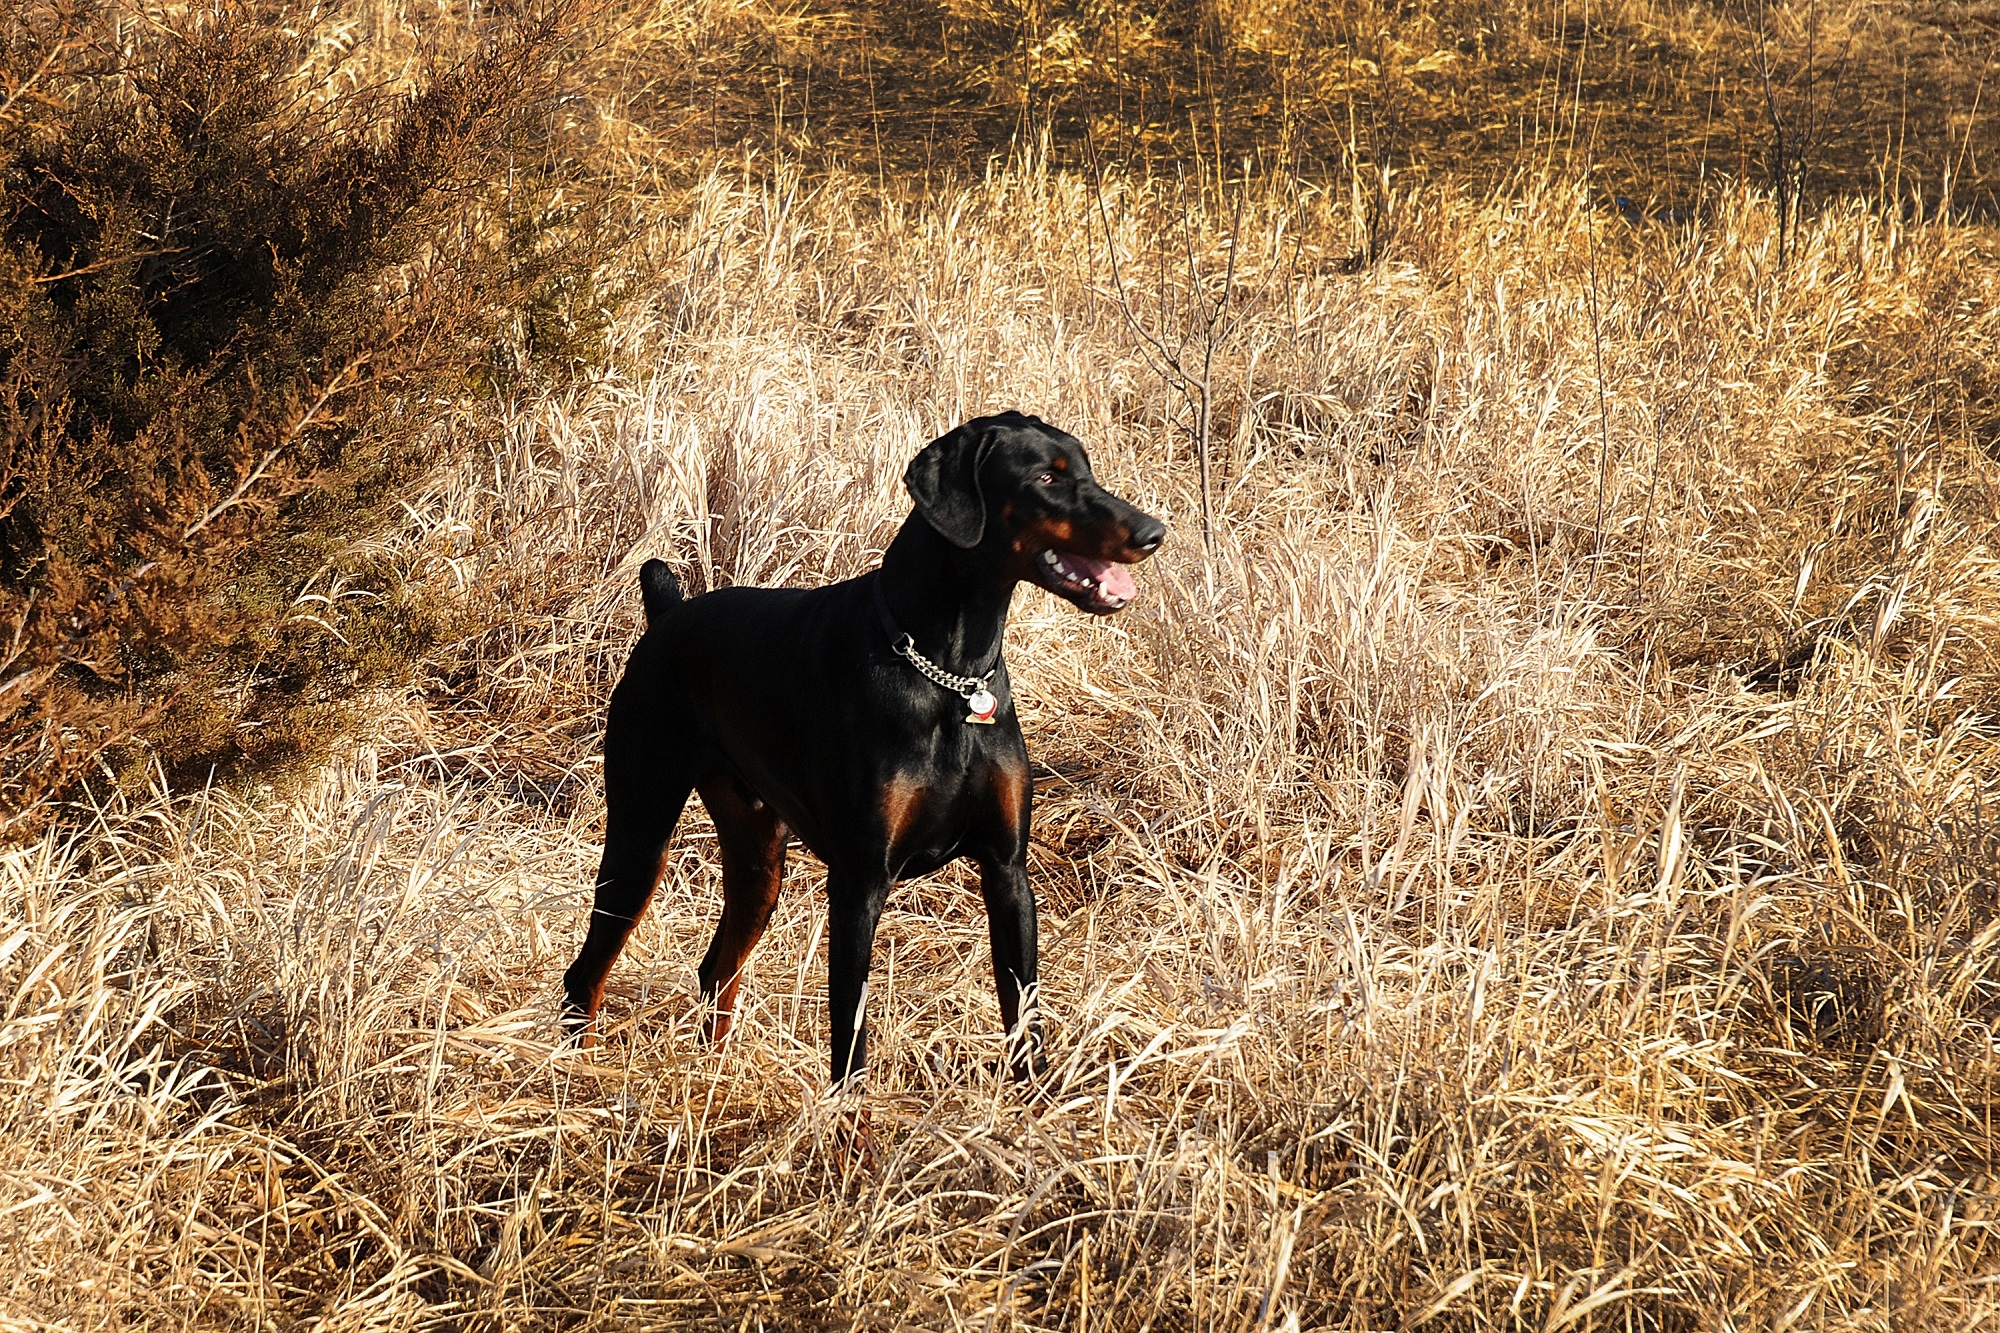
field, dog, canine, looking, pet, young, mammal, hunting dog, outdoors, vertebrate, domestic, doberman, pointer, obedient, attentive, pinscher, dog like mammal